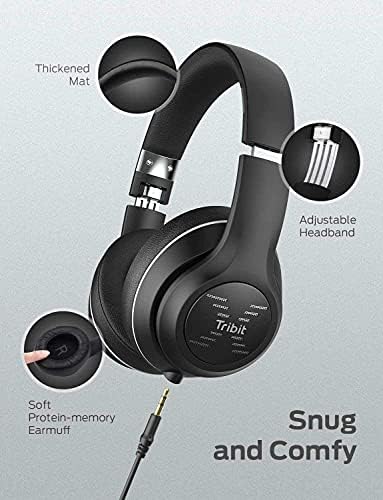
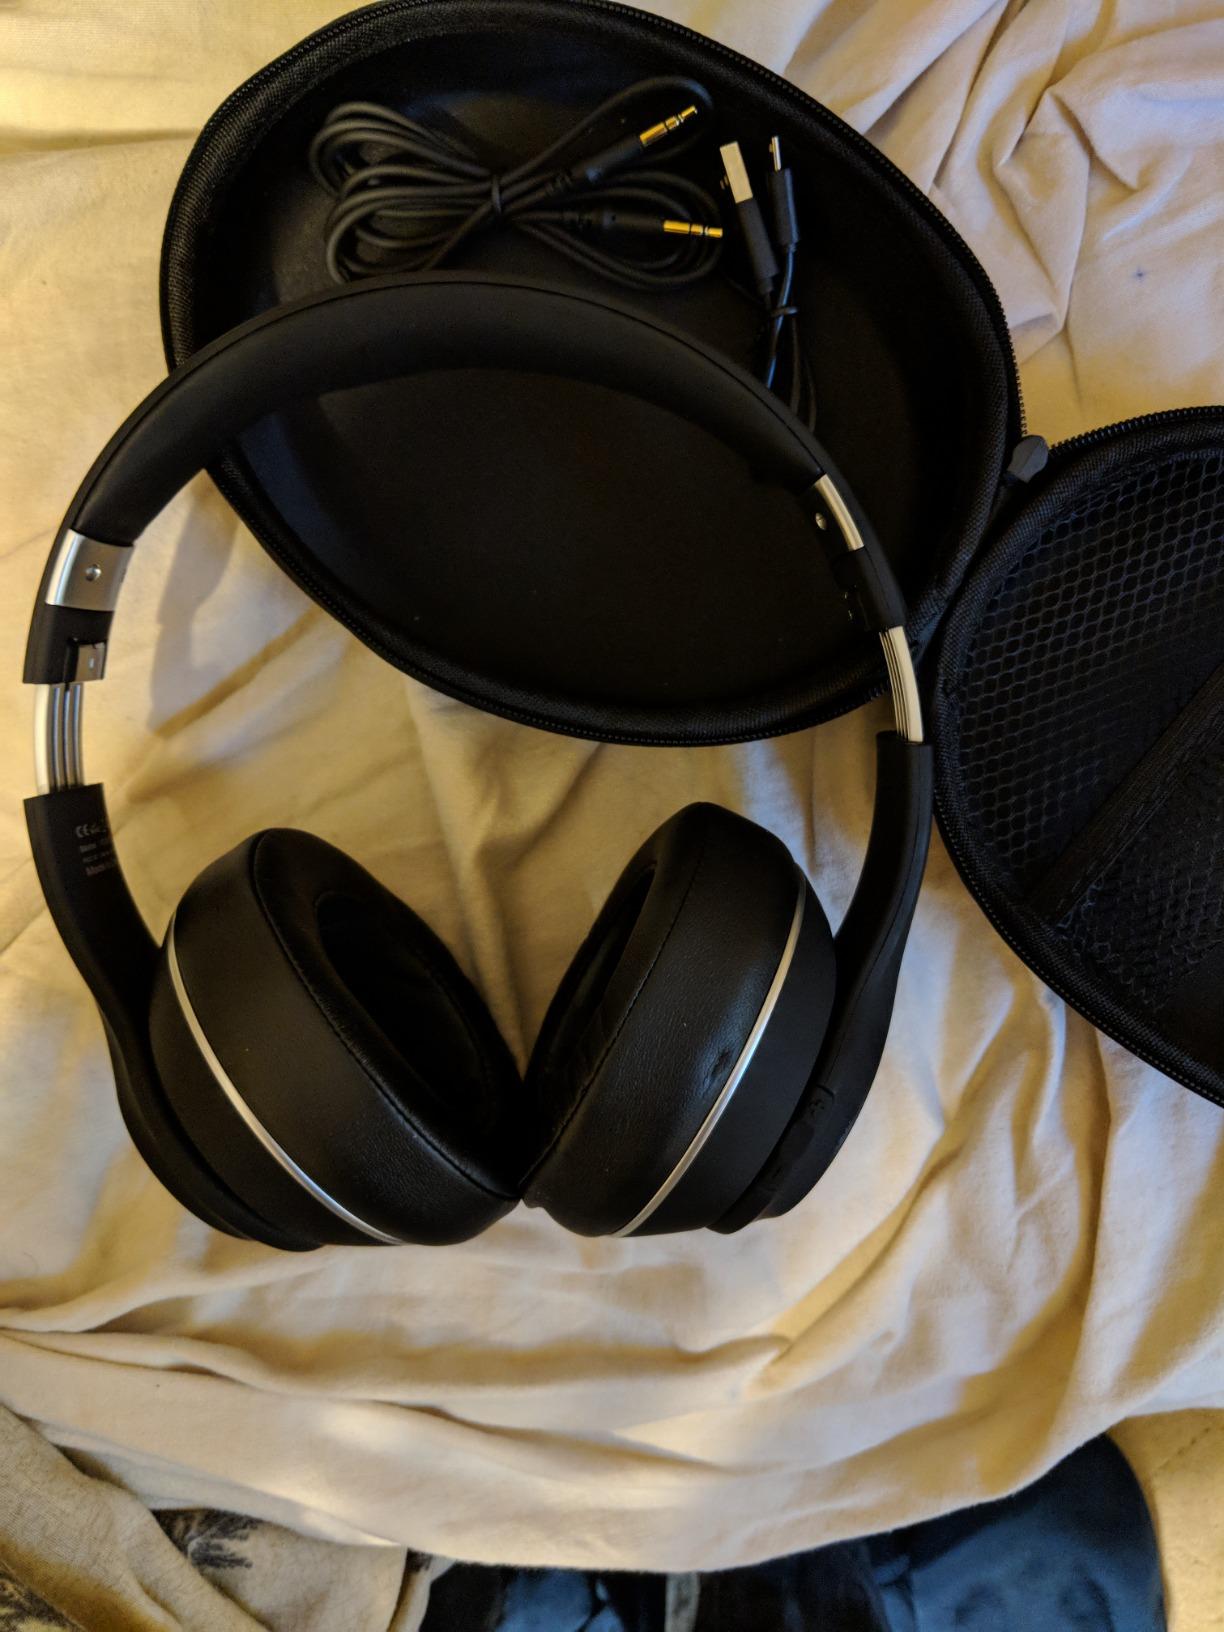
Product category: headphones
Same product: yes